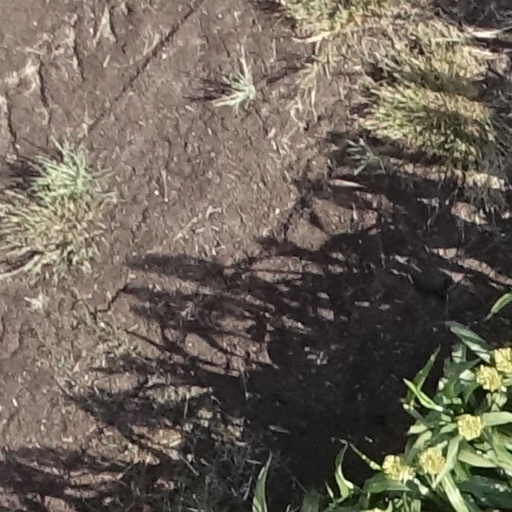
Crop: sorghum